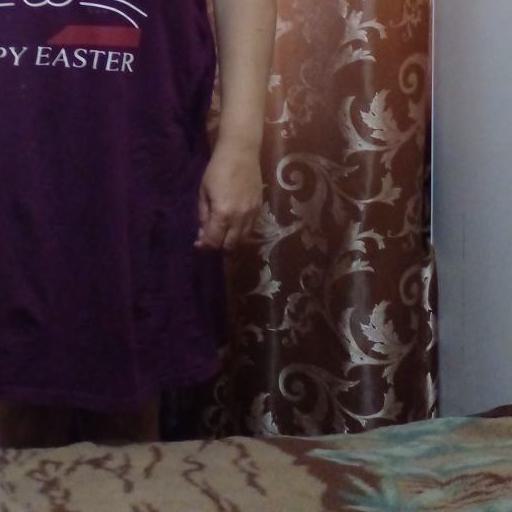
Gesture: no_gesture